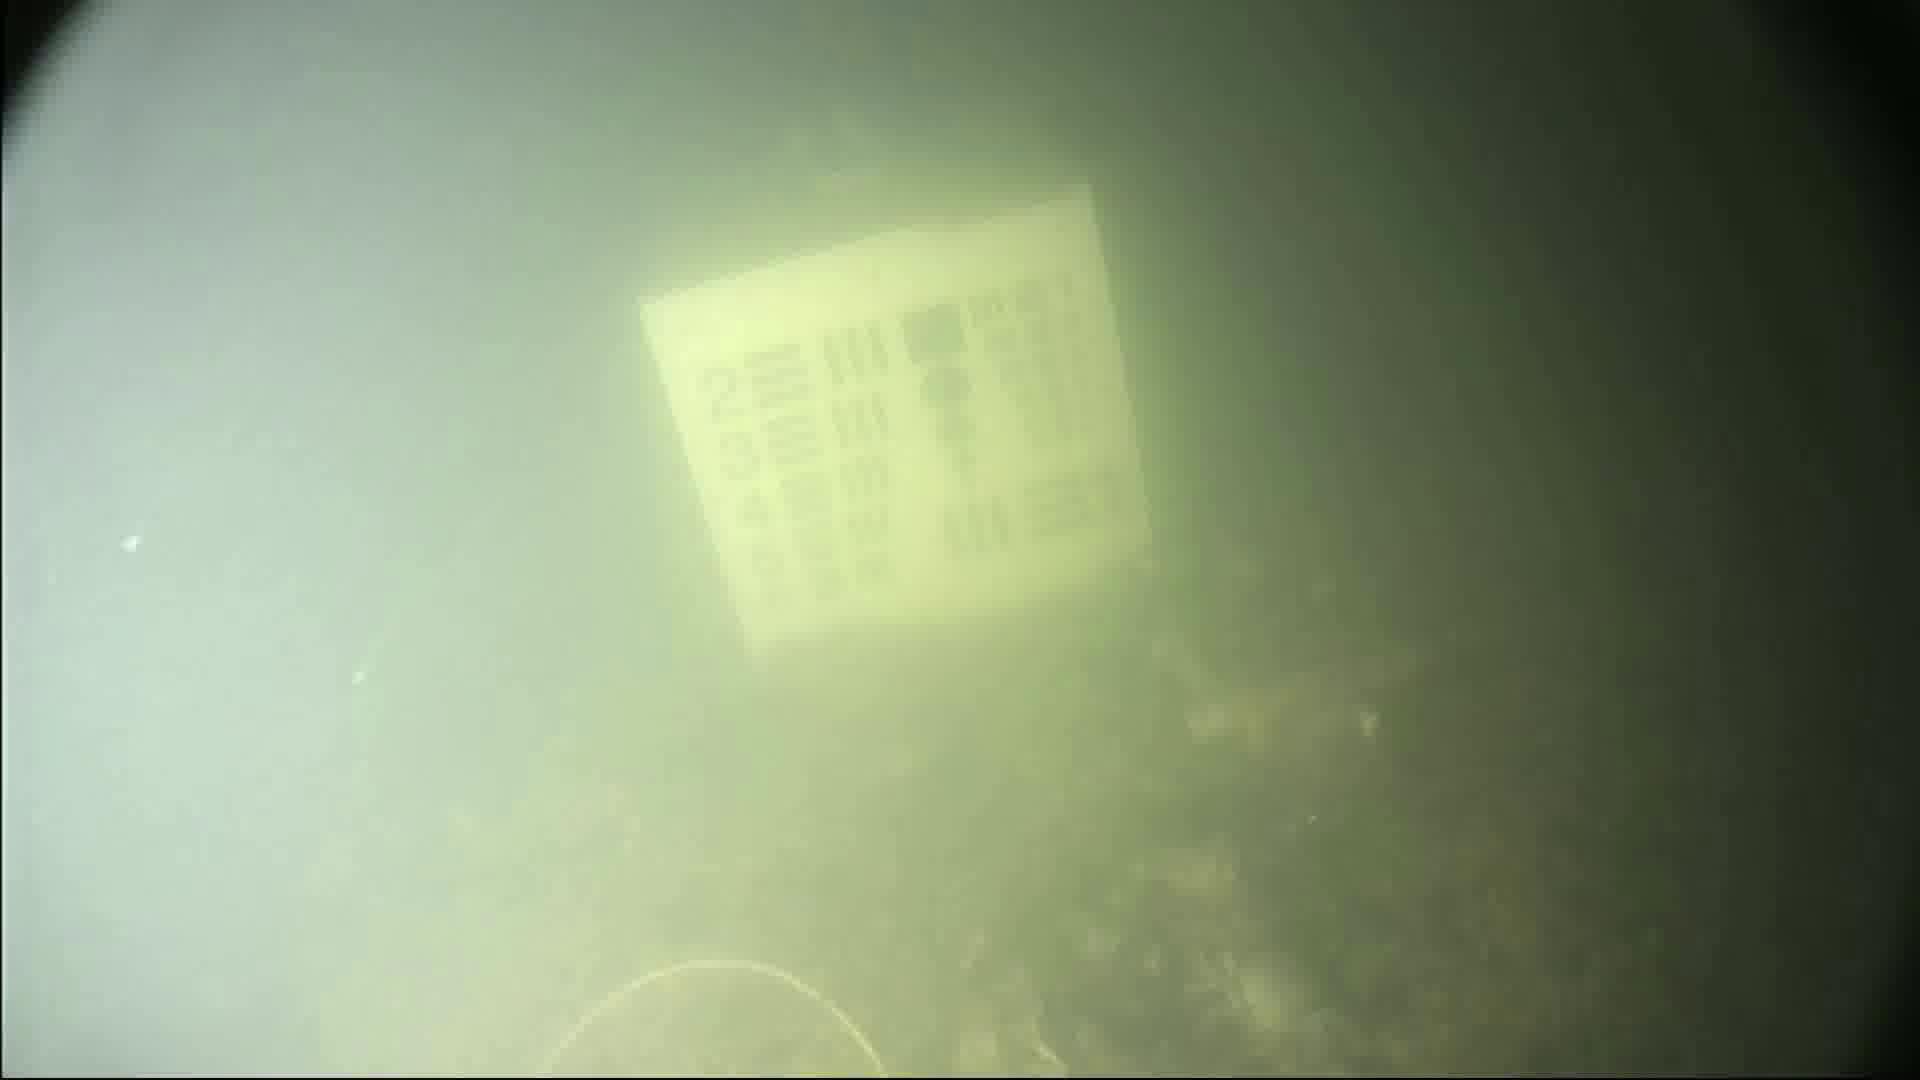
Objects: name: crab